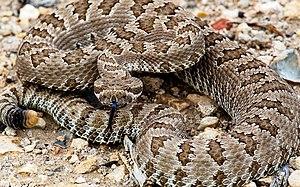
Le Basin and Range National Monument est un monument national américain désigné comme tel par le président des États-Unis Barack Obama le 10 juillet 2015. Il protège 285 000 hectares dans les comtés de Lincoln et Nye, au Nevada.